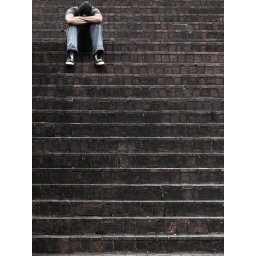
ME: mirror seated in the street